Milk

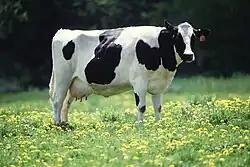
The Holstein Friesian cow is the dominant breed in industrialized dairy farms today.

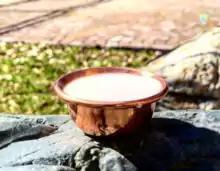
A bowl of milk for the shaman rite; Buryatia, Russia

In many cultures, especially in the West, humans continue to consume milk beyond infancy, using the milk of other mammals (especially cattle, goats and sheep) as a food product. Initially, the ability to digest milk was limited to children as adults did not produce lactase, an enzyme necessary for digesting the lactose in milk. People therefore converted milk to curd, cheese, and other products to reduce the levels of lactose. Thousands of years ago, a chance mutation spread in human populations in northwestern Europe that enabled the production of lactase in adulthood. This mutation allowed milk to be used as a new source of nutrition which could sustain populations when other food sources failed. Milk is processed into a variety of products such as cream, butter, yogurt, kefir, ice cream and cheese. Modern industrial processes use milk to produce casein, whey protein, lactose, condensed milk, powdered milk, and many other food-additives and industrial products.